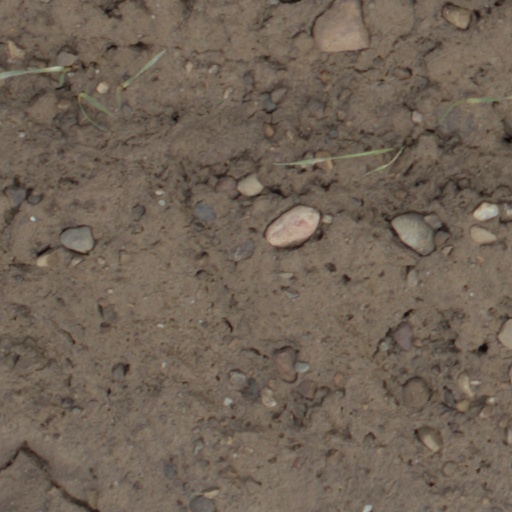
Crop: wheat